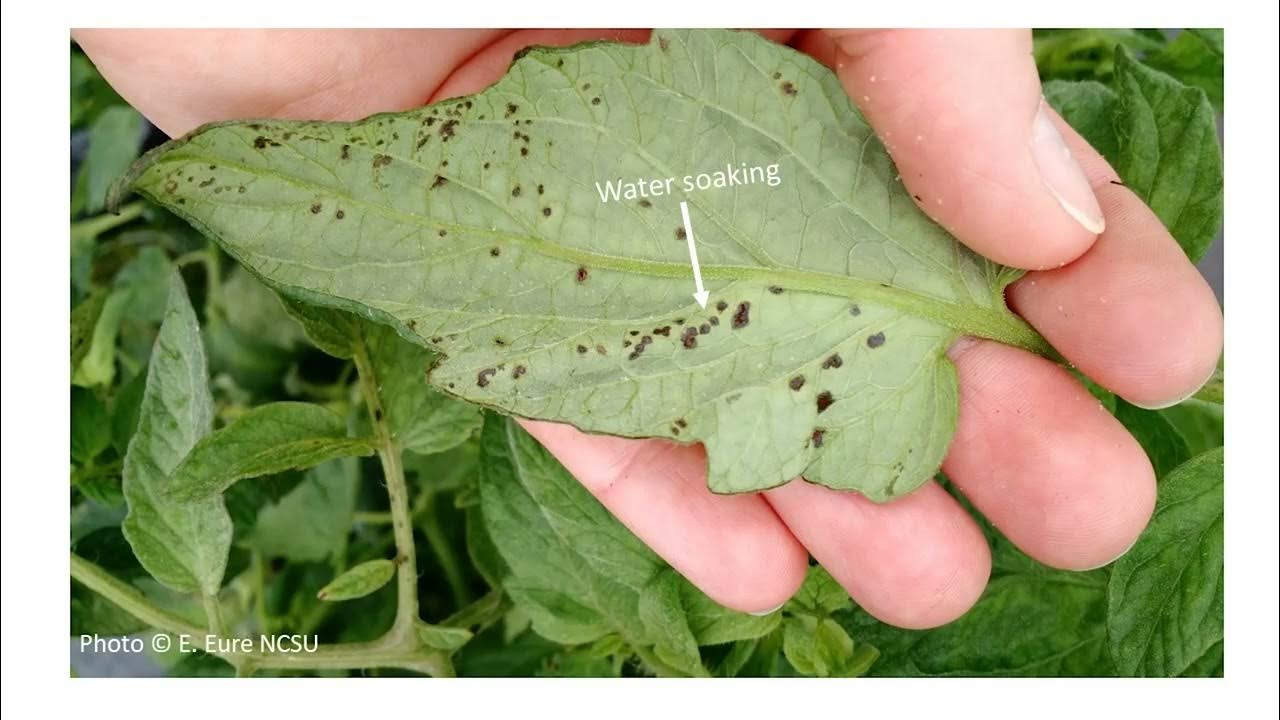
Plant: Tomato
Disease: tomato septoria leaf spot